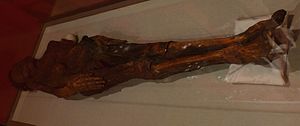
Guanchemumie
Guanchemumien i Madrid udstillet på Nationale Arkæologiske Museum.
Guanchemumie, de gamle oprindelige indbyggere på De Teneriffa mumificerede deres døde. Denne praksis har til opgave at bevare kroppen for livet efter døden.